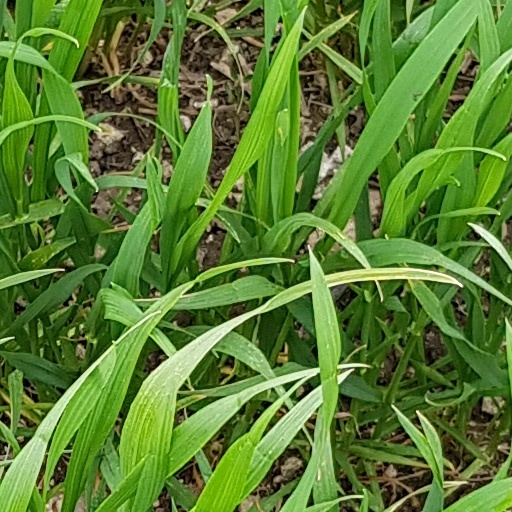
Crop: wheat